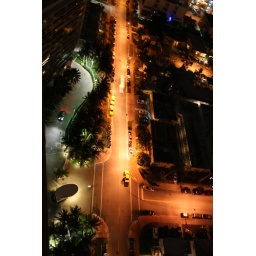
South beach Miami - New Years eve 2006. Picture taken in 30th floor of the Flamengo building.